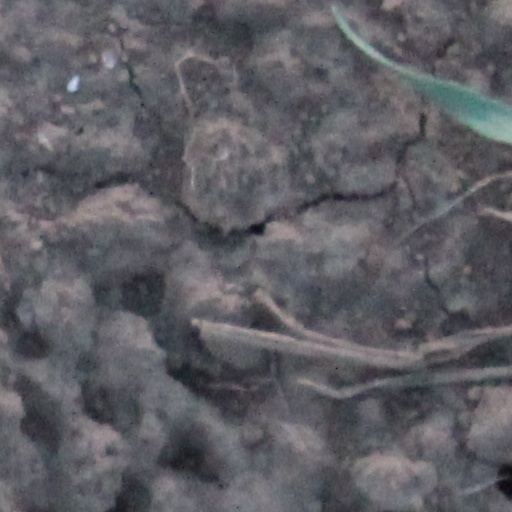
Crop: wheat